Operation Trenton

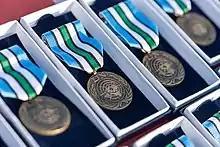
Operation Trenton medals

The operation began winding down in January 2020, four years after it first began. It had resulted in the construction of two hospitals, as well as upgrades to schools, prisons, roads and bridges. Minister for the Armed Forces Anne-Marie Trevelyan praised the "professionalism and skill" of British service personnel, adding "Everyone I’ve met here, from politicians to UN officials have only the highest praise for the work of our armed forces in South Sudan". 160 members of 39 Engineer Regiment were awarded service medals. The UK Engineering Task Force completed its final tour of duty in March 2020. 36 Engineer Regiment were awarded the Firmin Sword of Peace partly due to their role in the operation.